Fortifications of Kotor

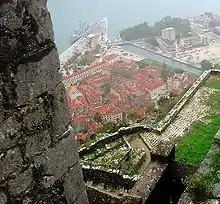
View of old Kotor from the ramparts.

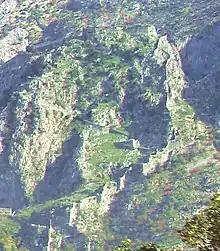
The castle St. John (San Giovanni) and the western hillside wall.

The fortifications of Kotor (Italian: Cattaro) are an integrated historical fortification system that protected the medieval town of Kotor containing ramparts, towers, citadels, gates, bastions, forts, cisterns, a castle, and ancillary buildings and structures. They incorporate military architecture of Illyria, the Byzantine Empire, Venice, and Austria. Together with the old town and its natural surroundings the fortifications were inscribed in the list of World Heritage Sites in 1979 labelled "Natural and Culturo-Historical Region of Kotor" and represent the only such site of cultural significance in Montenegro.